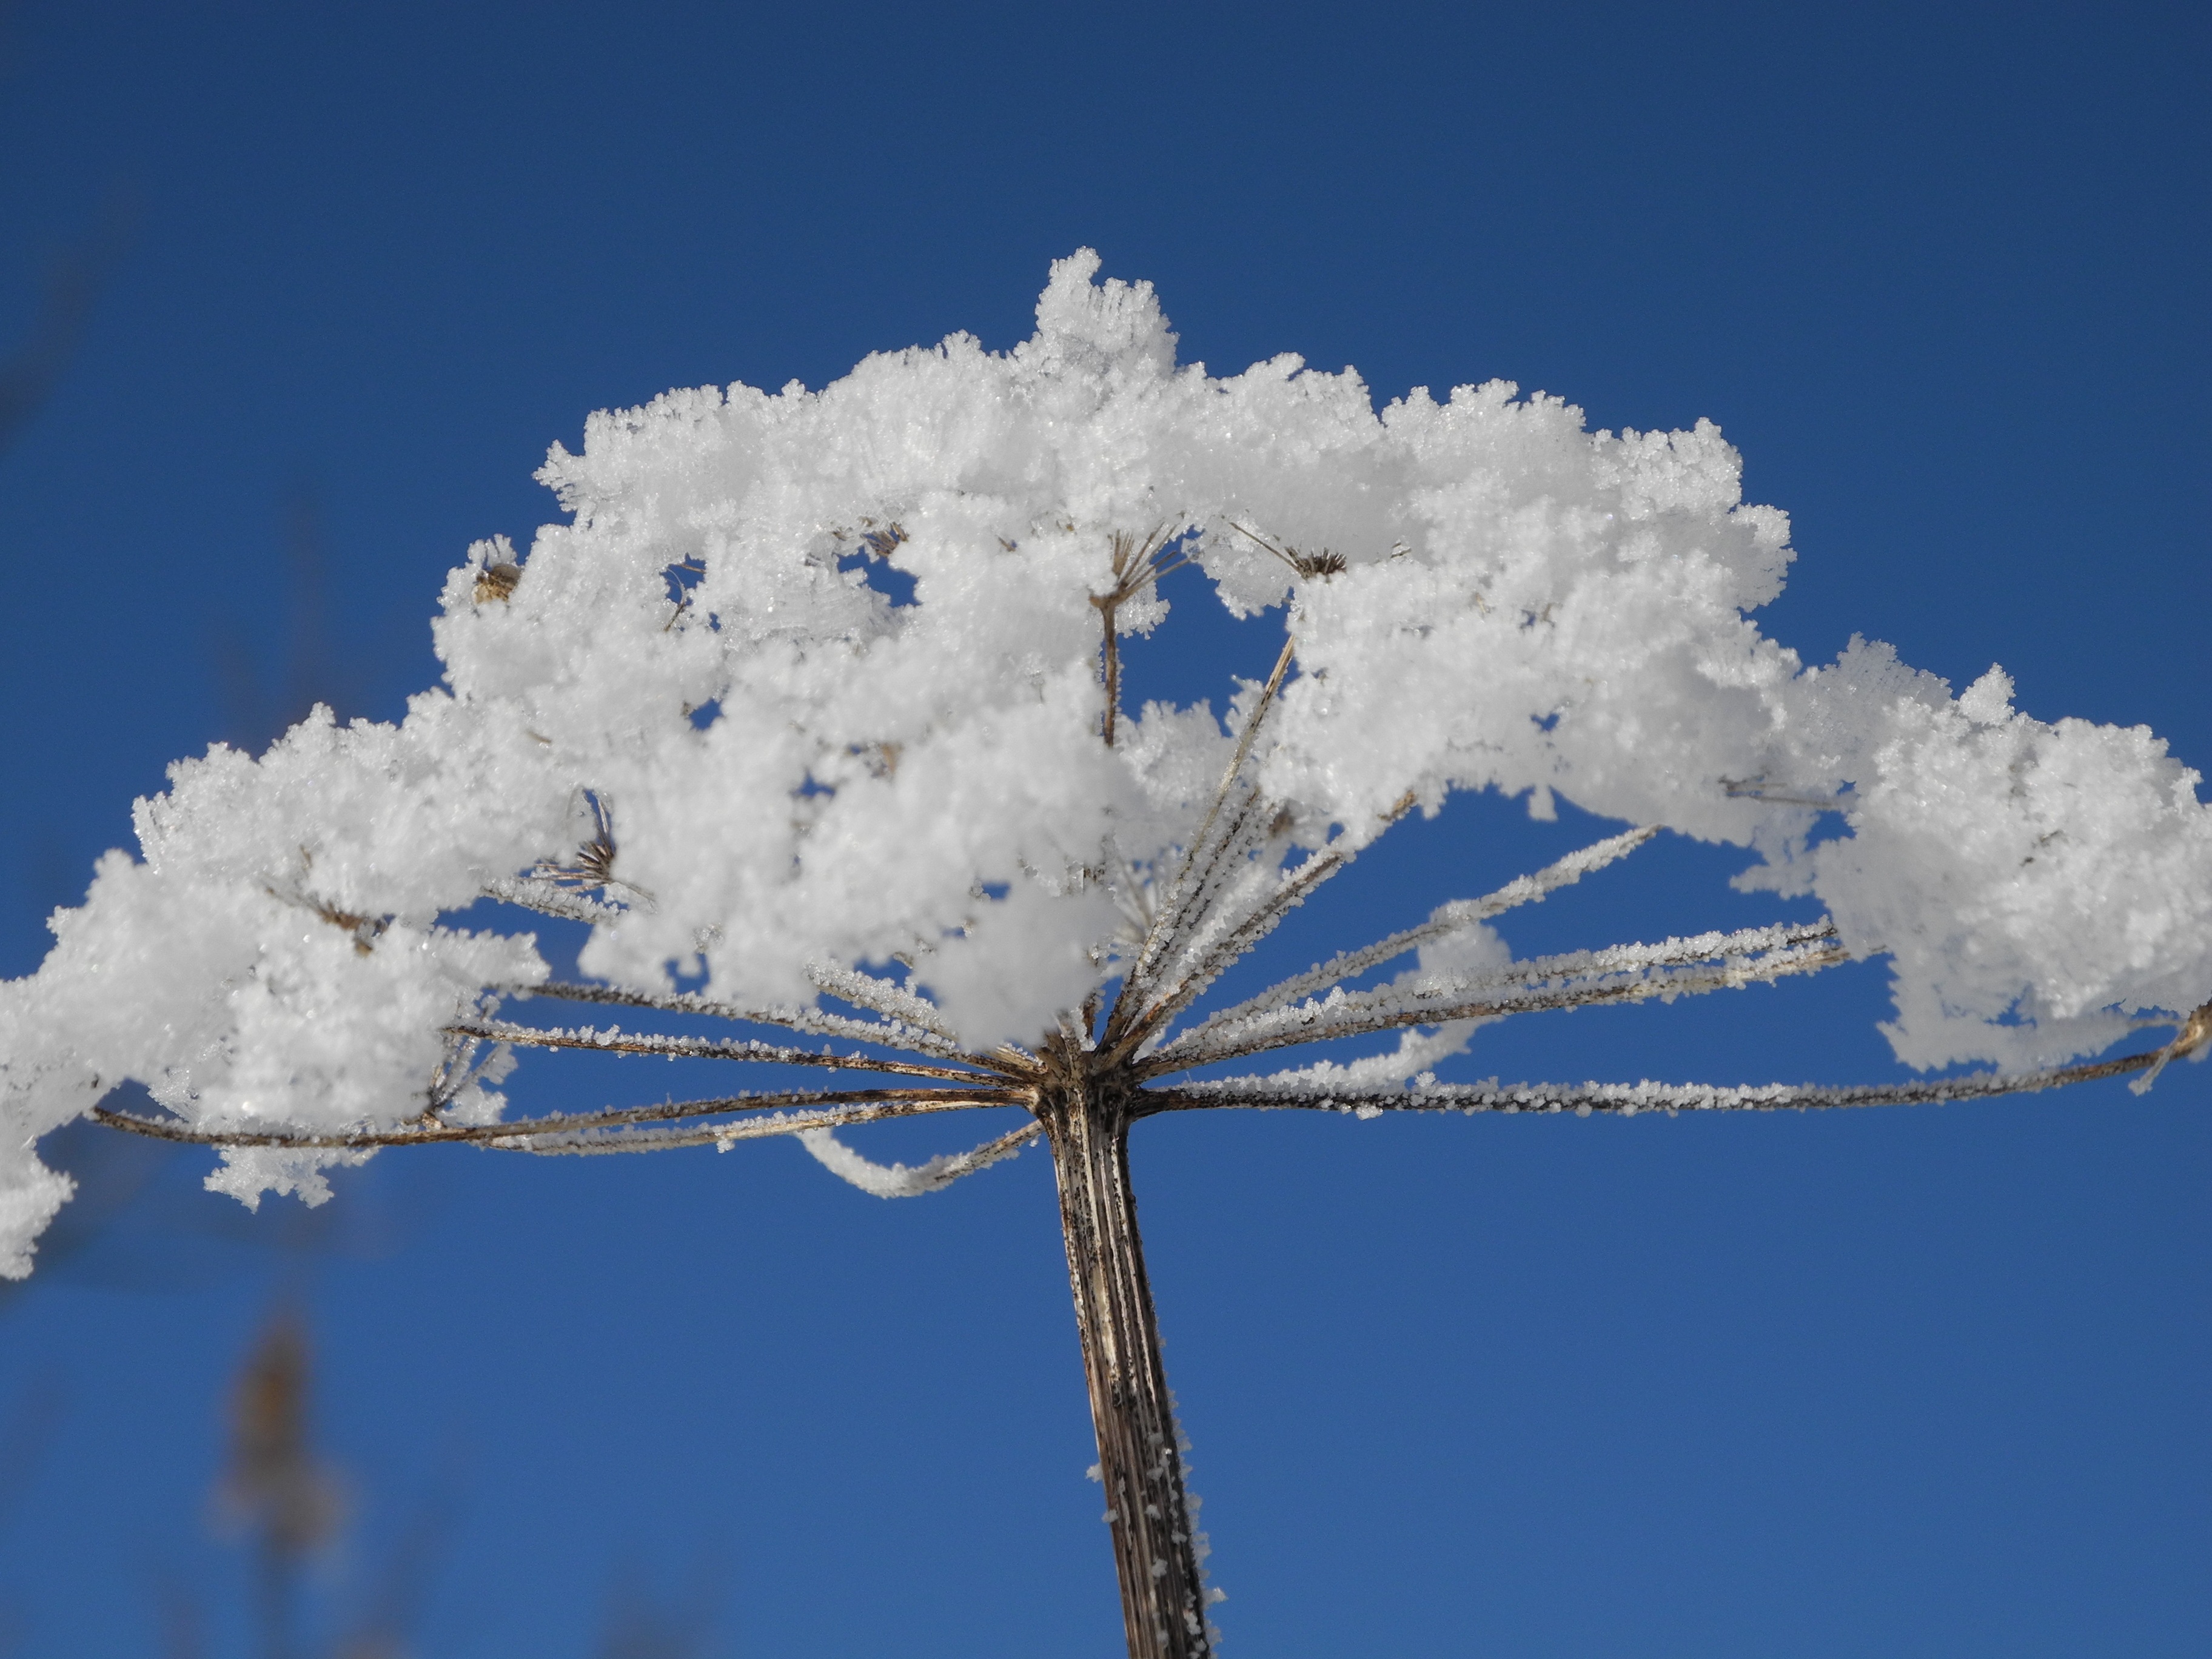
tree, branch, snow, winter, cloud, plant, sky, flower, wind, frost, cumulus, blue, hoarfrost, freezing, hogweed, meteorological phenomenon, atmosphere of earth